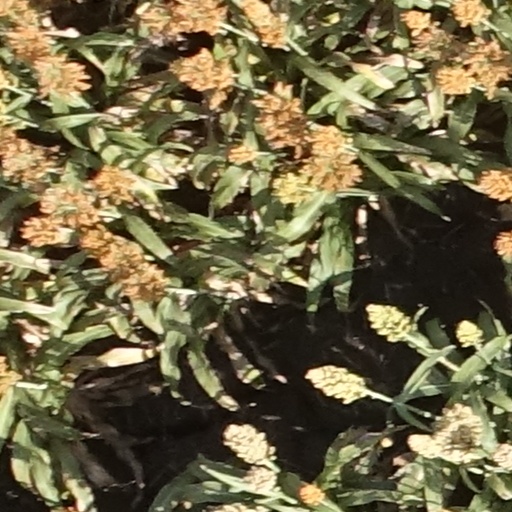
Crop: sorghum